Anastasia Potapova

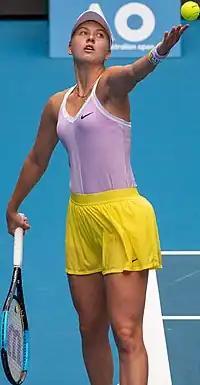
Potapova serving at the 2020 Australian Open

Potapova started the new season at the Brisbane International where she lost in the final round of qualifying to Yulia Putintseva. Competing at the first edition of the Adelaide International, she was defeated in the final round of qualifying by Arina Rodionova. At the Australian Open, she was defeated in the first round by eighth seed and seven-time champion, Serena Williams.